Economic impact of the COVID-19 pandemic in the United Kingdom

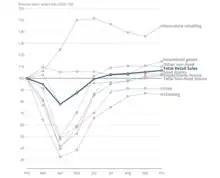
Volume sales, seasonally adjusted, Great Britain, February 2020 to October 2020

The economic impact of the global COVID-19 pandemic on the United Kingdom has been largely disruptive. It has adversely affected travel, financial markets, employment, a number of industries, and shipping.